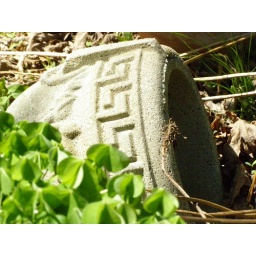
This is a concrete flower pot at my grandmother's house...it is laying on its side in her garden.